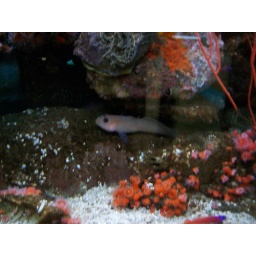
A little fish hiding in the rocks at the Cabrillo Marine Aquarium, San Pedro California.